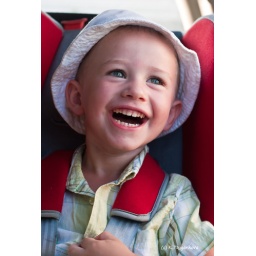
A laughing boy sitting in a booster